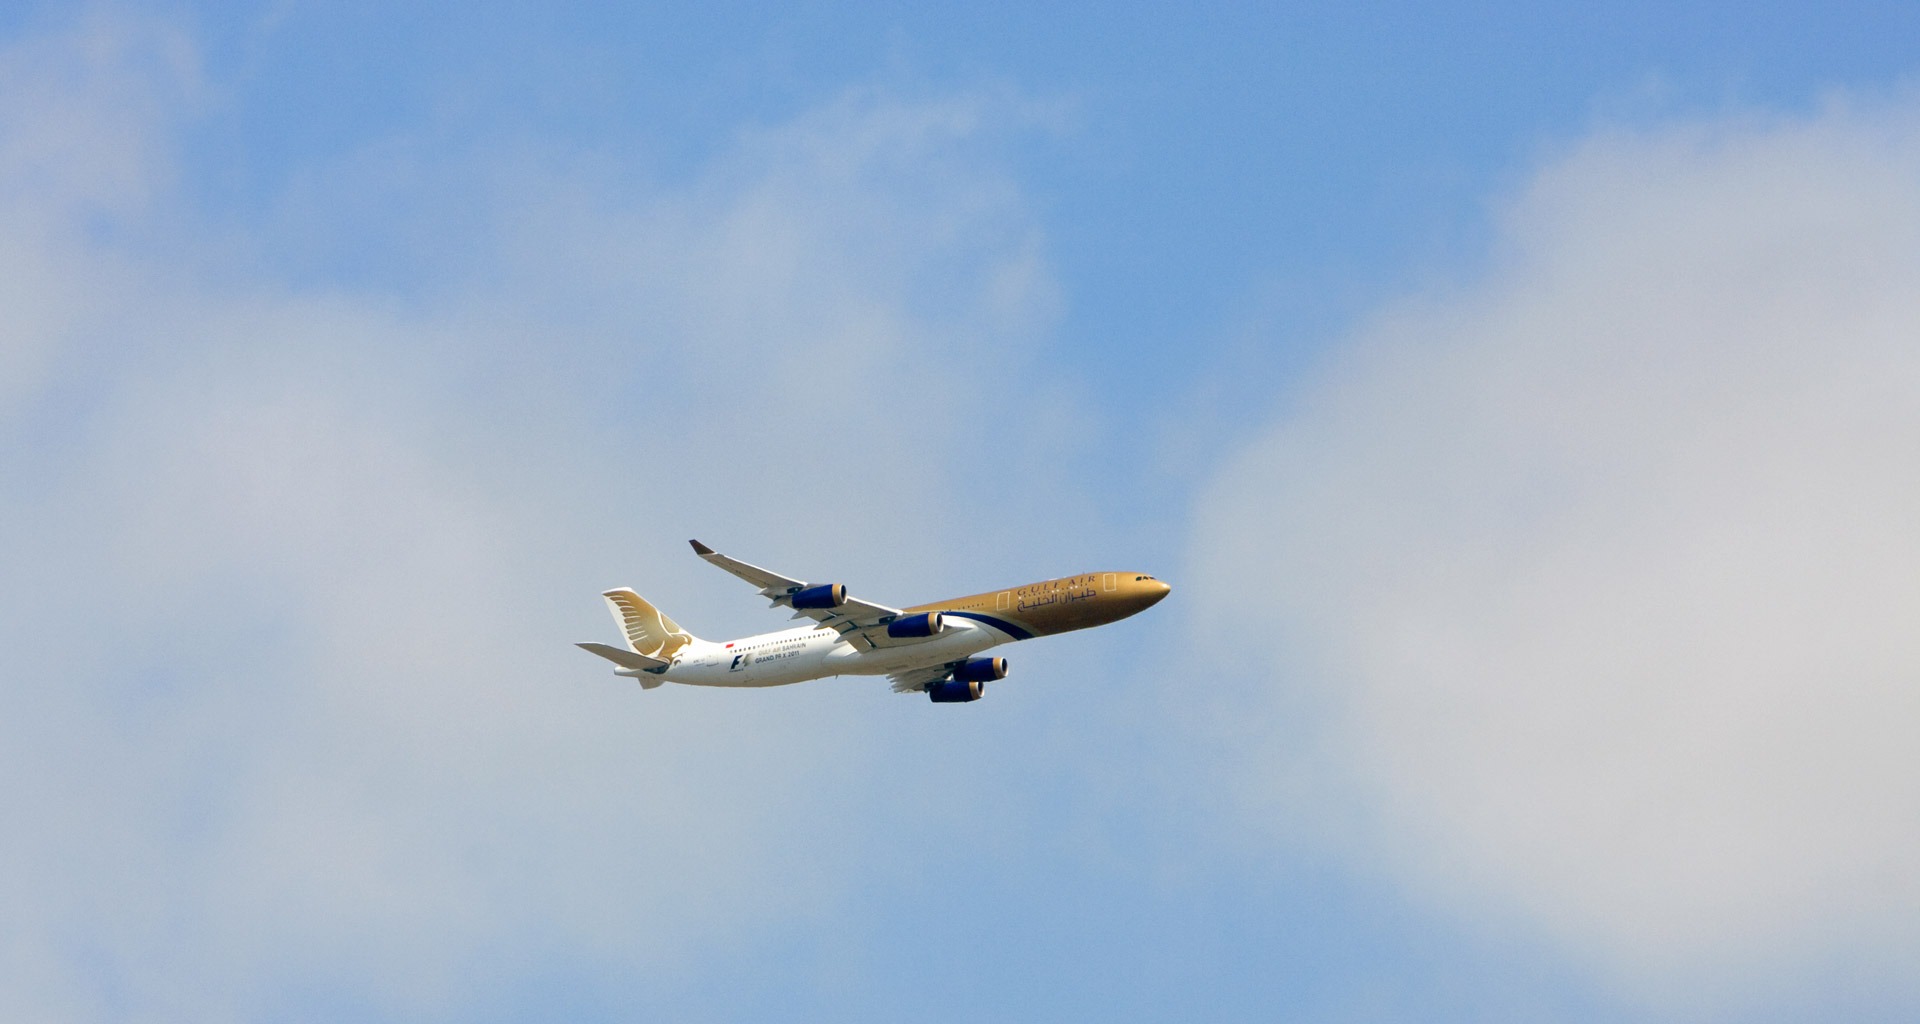
wing, sky, flying, photo, airplane, plane, aircraft, transportation, vehicle, airline, aviation, flight, blue, outdoors, aeroplane, airliner, image, takeoff, air show, air force, aerobatics, air travel, atmosphere of earth, wide body aircraft